United Nations Security Council Resolution 1660

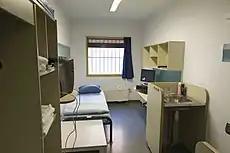
Detention unit at the ICTY

United Nations Security Council Resolution 1660, adopted unanimously on February 28, 2006, after recalling resolutions 827 (1993), 1166 (1996), 1329 (2000), 1411 (2002), 1431 (2002), 1481 (2003), 1503 (2003), 1534 (2004) and 1597 (2005), the Council amended the statute of the International Criminal Tribunal for the former Yugoslavia (ICTY) concerning the appointment of reserve judges.